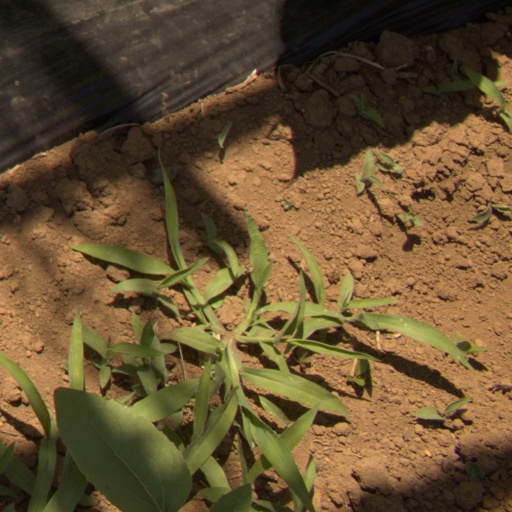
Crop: Jerusalem artichoke